Huntington Beach Pier

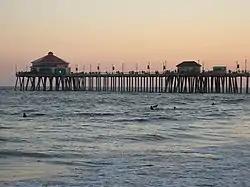

The Huntington Beach Pier is a municipal pier located in Huntington Beach, California, at the west end of Main Street and west of Pacific Coast Highway. At in length, it is one of the longest public piers on the West Coast of the United States. (The Oceanside Pier at is the longest.) The deck of the pier is above sea level, while the top of the restaurant structure at the end of the pier is .